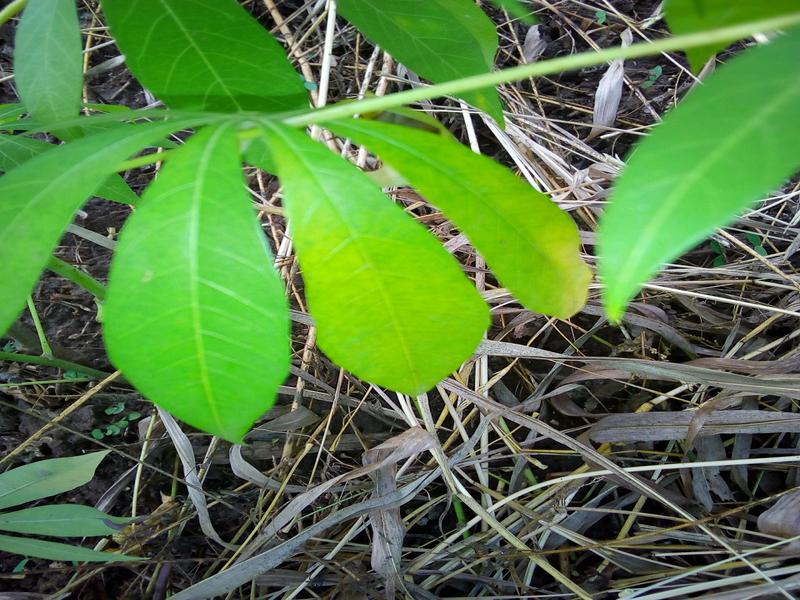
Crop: cassava
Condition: healthy